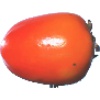
Label: kaki